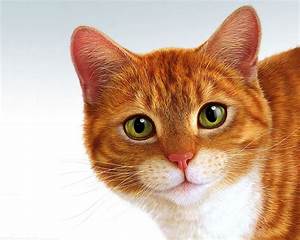
Label: gatto